The Quarry (park)

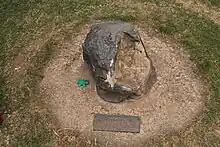
Harley's Stone

A statue of the goddess Sabrina was presented by the Earl of Bradford in 1879. The inscription on the statue is based on a poem by John Milton (1608–1674). In myth, Sabrina (Welsh: Hafren) was a nymph who drowned in the Severn.